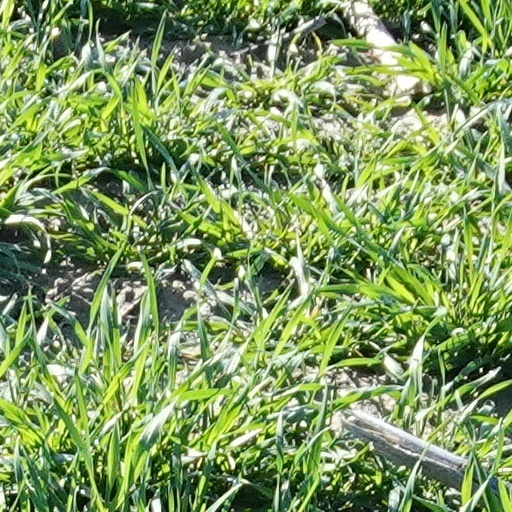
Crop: wheat